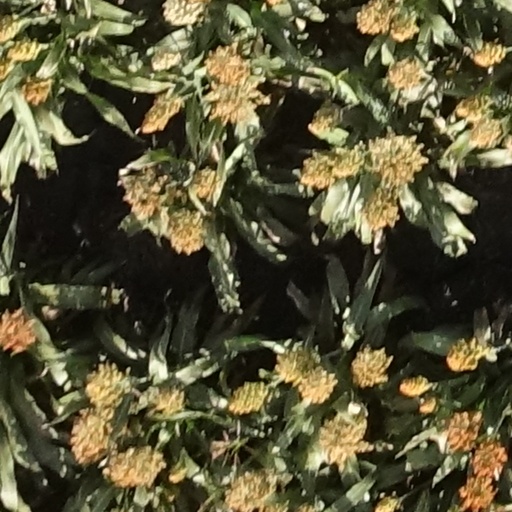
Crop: sorghum